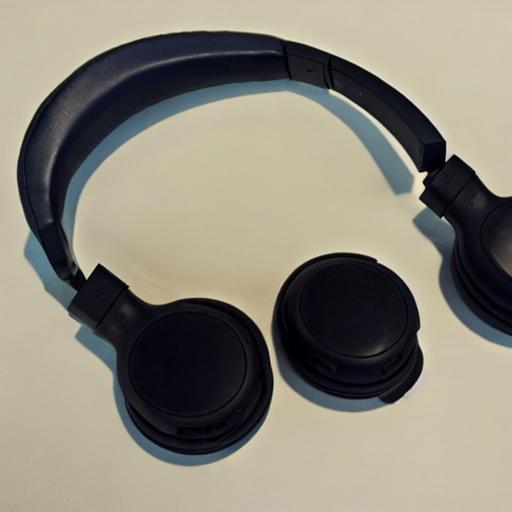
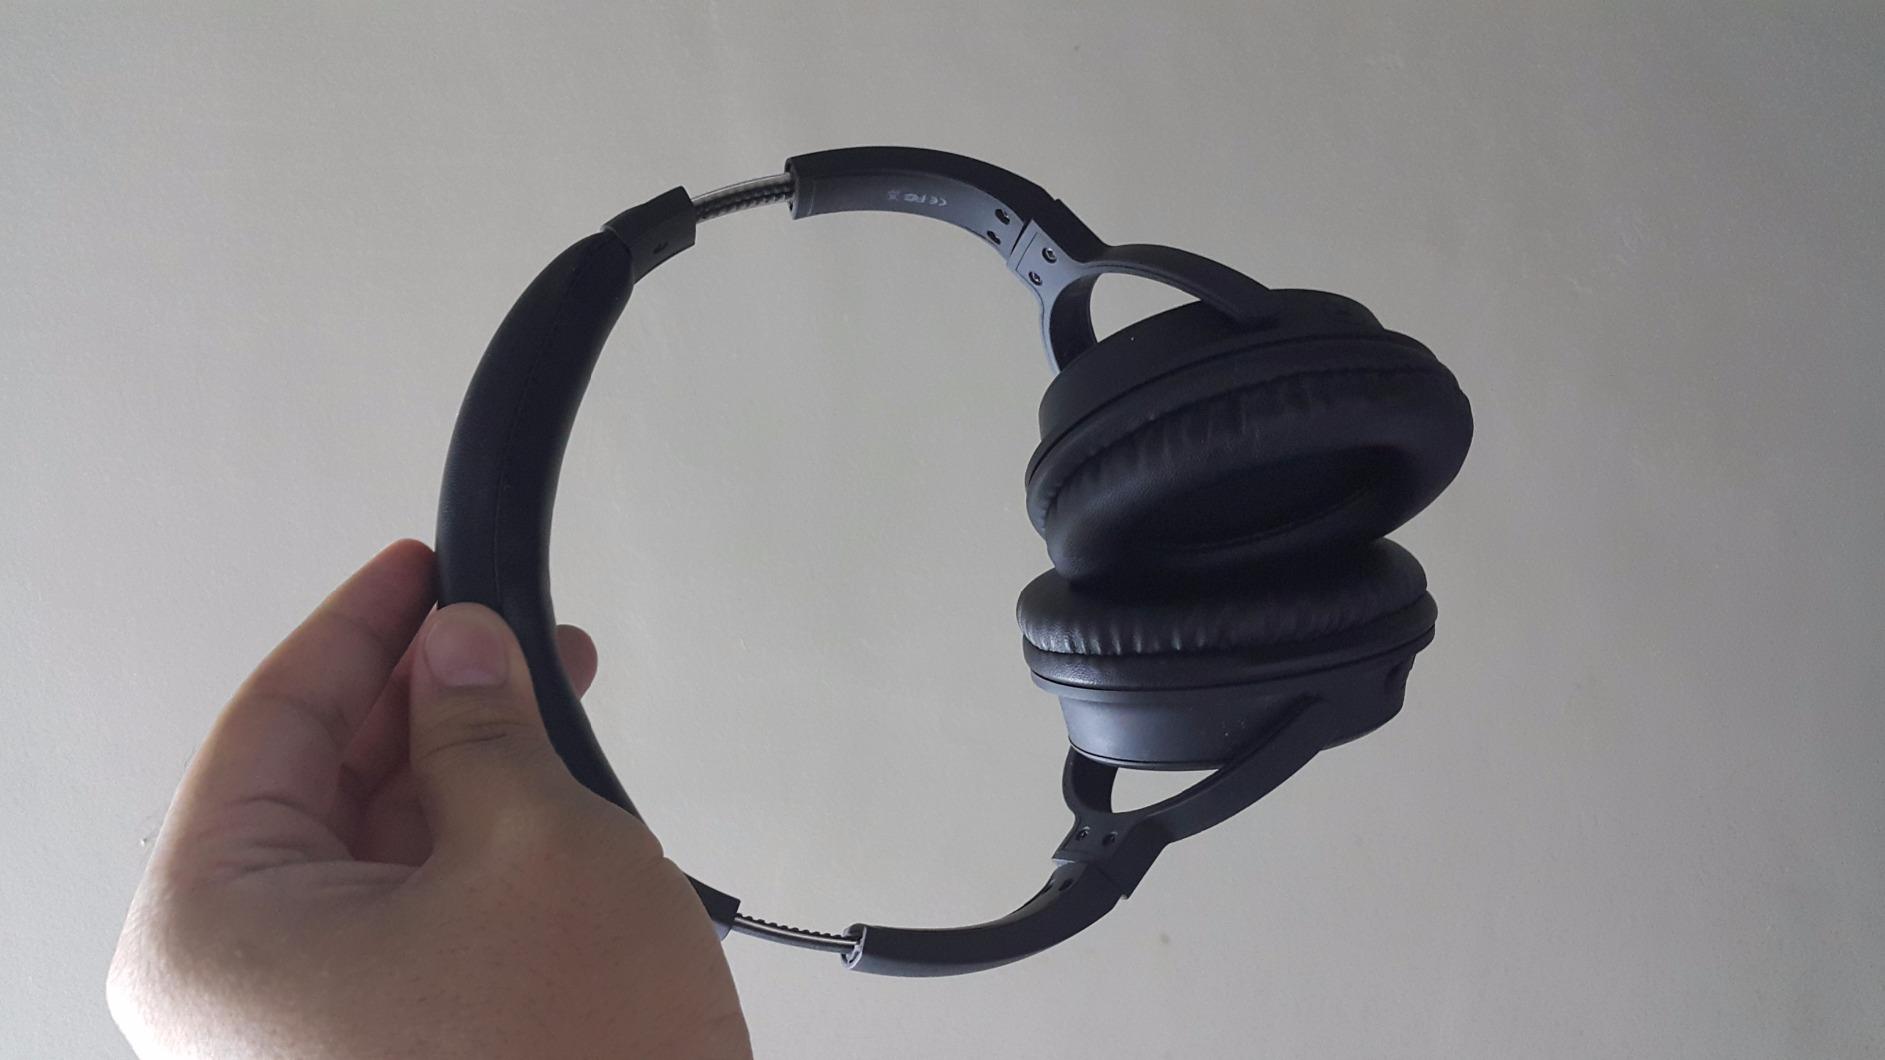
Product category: headphones
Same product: no